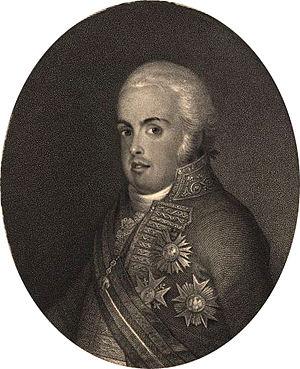
Le Palais national d'Ajuda, ou Palais de Notre-Dame d'Ajuda, est un monument national portugais, situé dans la paroisse d'Ajuda, à Lisbonne.